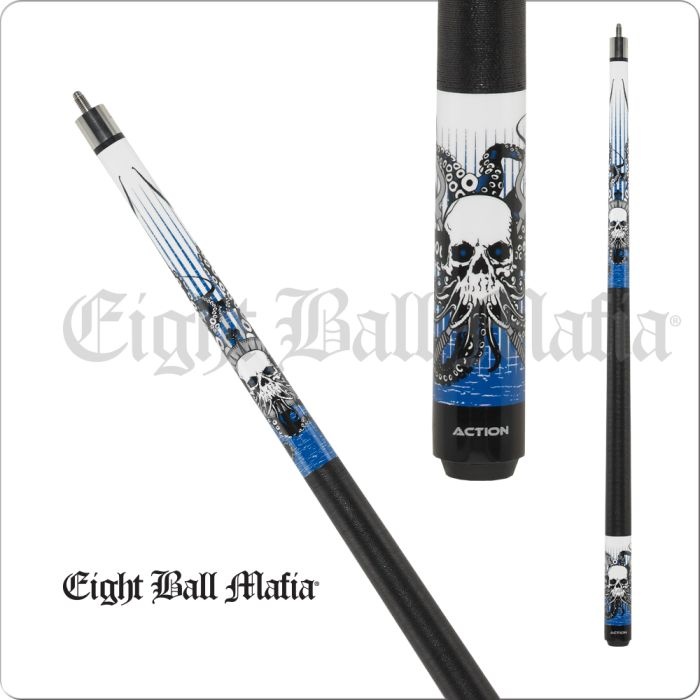
Eight Ball Mafia EBM17 Cue
Tip : 13mm, 7 layered vacuum sealed proprietary boar skin tip Ferrule : 1" Fiber linen ferrule Shaft : 29" hard rock maple, 10 - 12" pro taper Pin : Piloted 5/16x18 Collar : Black collar Forearm : White background with illustraded black, grey and blue grunge graphic skull octopus design Wrap : Black Irish linen Butt Sleeve : White background with illustraded black, grey and blue grunge graphic skull octopus design Butt Plate : Black with silver Action logo Bumper : Plug black rubber with silver Action logo This cue is weight changeable This cue does not come with joint protectors.
Brand: HV GAMEROOM
Category: Sporting Goods > Indoor Games > Billiards > Billiard Cues & Bridges